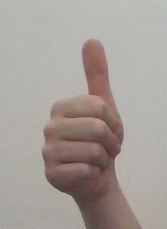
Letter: aleff